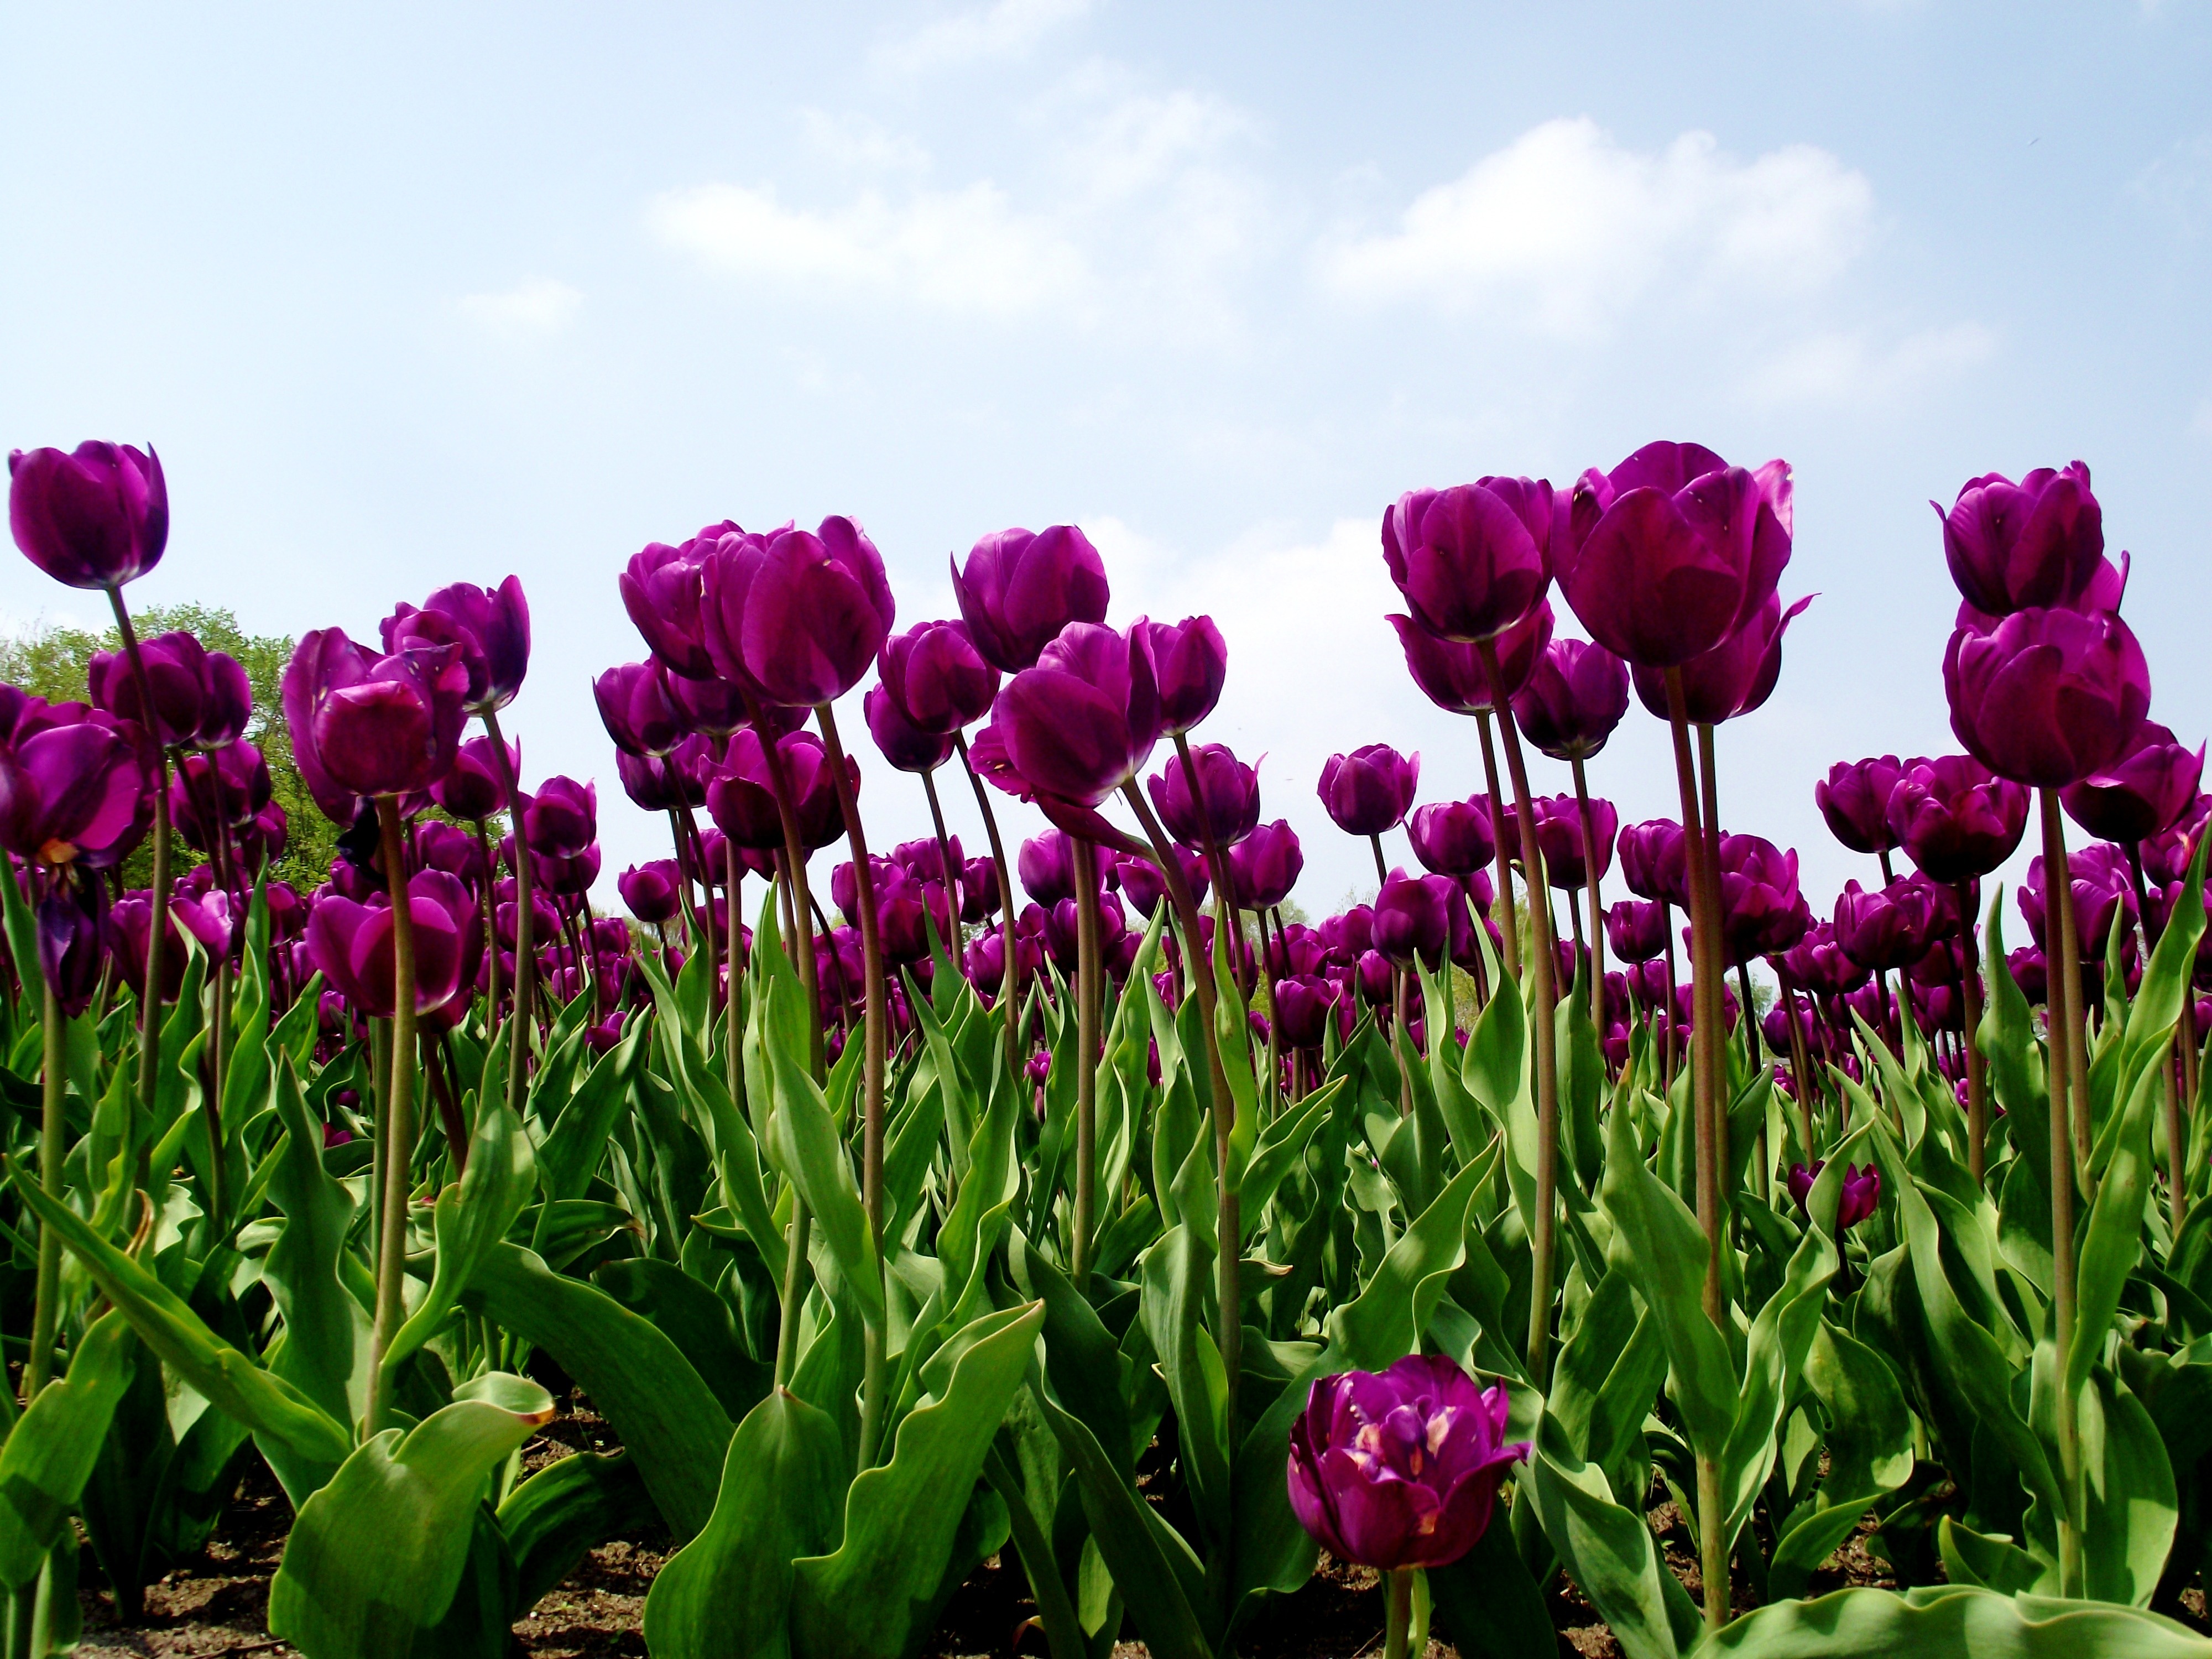
nature, plant, field, flower, petal, tulip, spring, botany, garden, flora, violet, tulips, flowering plant, tulip field, land plant